Constitution of Prussia (1848)

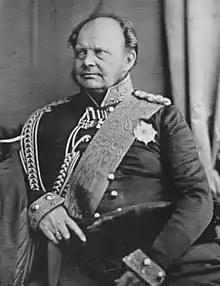
King Frederick William IV in 1847

Article 13 of the 1815 Constitution of the German Confederation stipulated that each member state of the Confederation should have its own constitution "based on the ('estates' or 'diets' of the land). The drafting of a constitution for Prussia was delayed due to the opposition of the Prussian kings Frederick William III, whose constitutional promises of 1810 and 1815 remained unfulfilled, and Frederick William IV, who invoked his divine right.